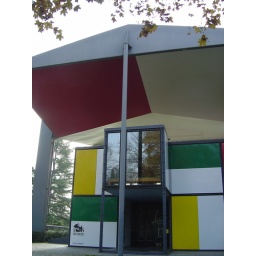
Le Corbusier House. Architect: Corbusier. ...Free roof over blocky building masses.